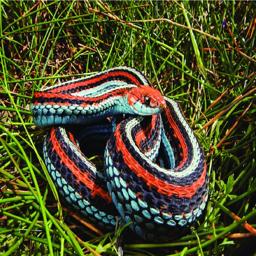
Animal: snakes